Alexander Stuart, 5th Earl of Moray

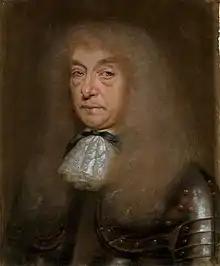
Moray owed political office to the Duke of Lauderdale, his uncle by marriage

During the Wars of the Three Kingdoms, his father raised a regiment that fought for the Covenanters against Royalist forces led by Montrose. He also supported the attempt to restore Charles I to power in the Second English Civil War, then Charles II in 1651.